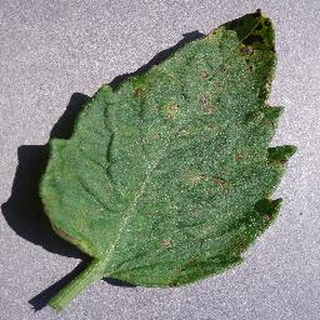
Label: tomato_septoria_leaf_spot